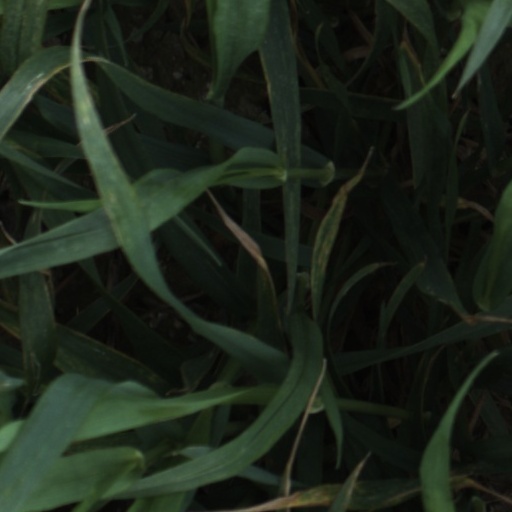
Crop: wheat